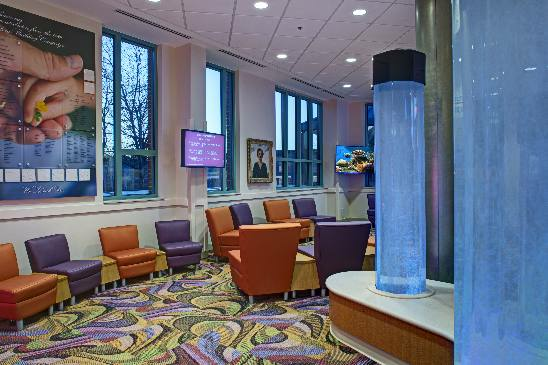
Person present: No